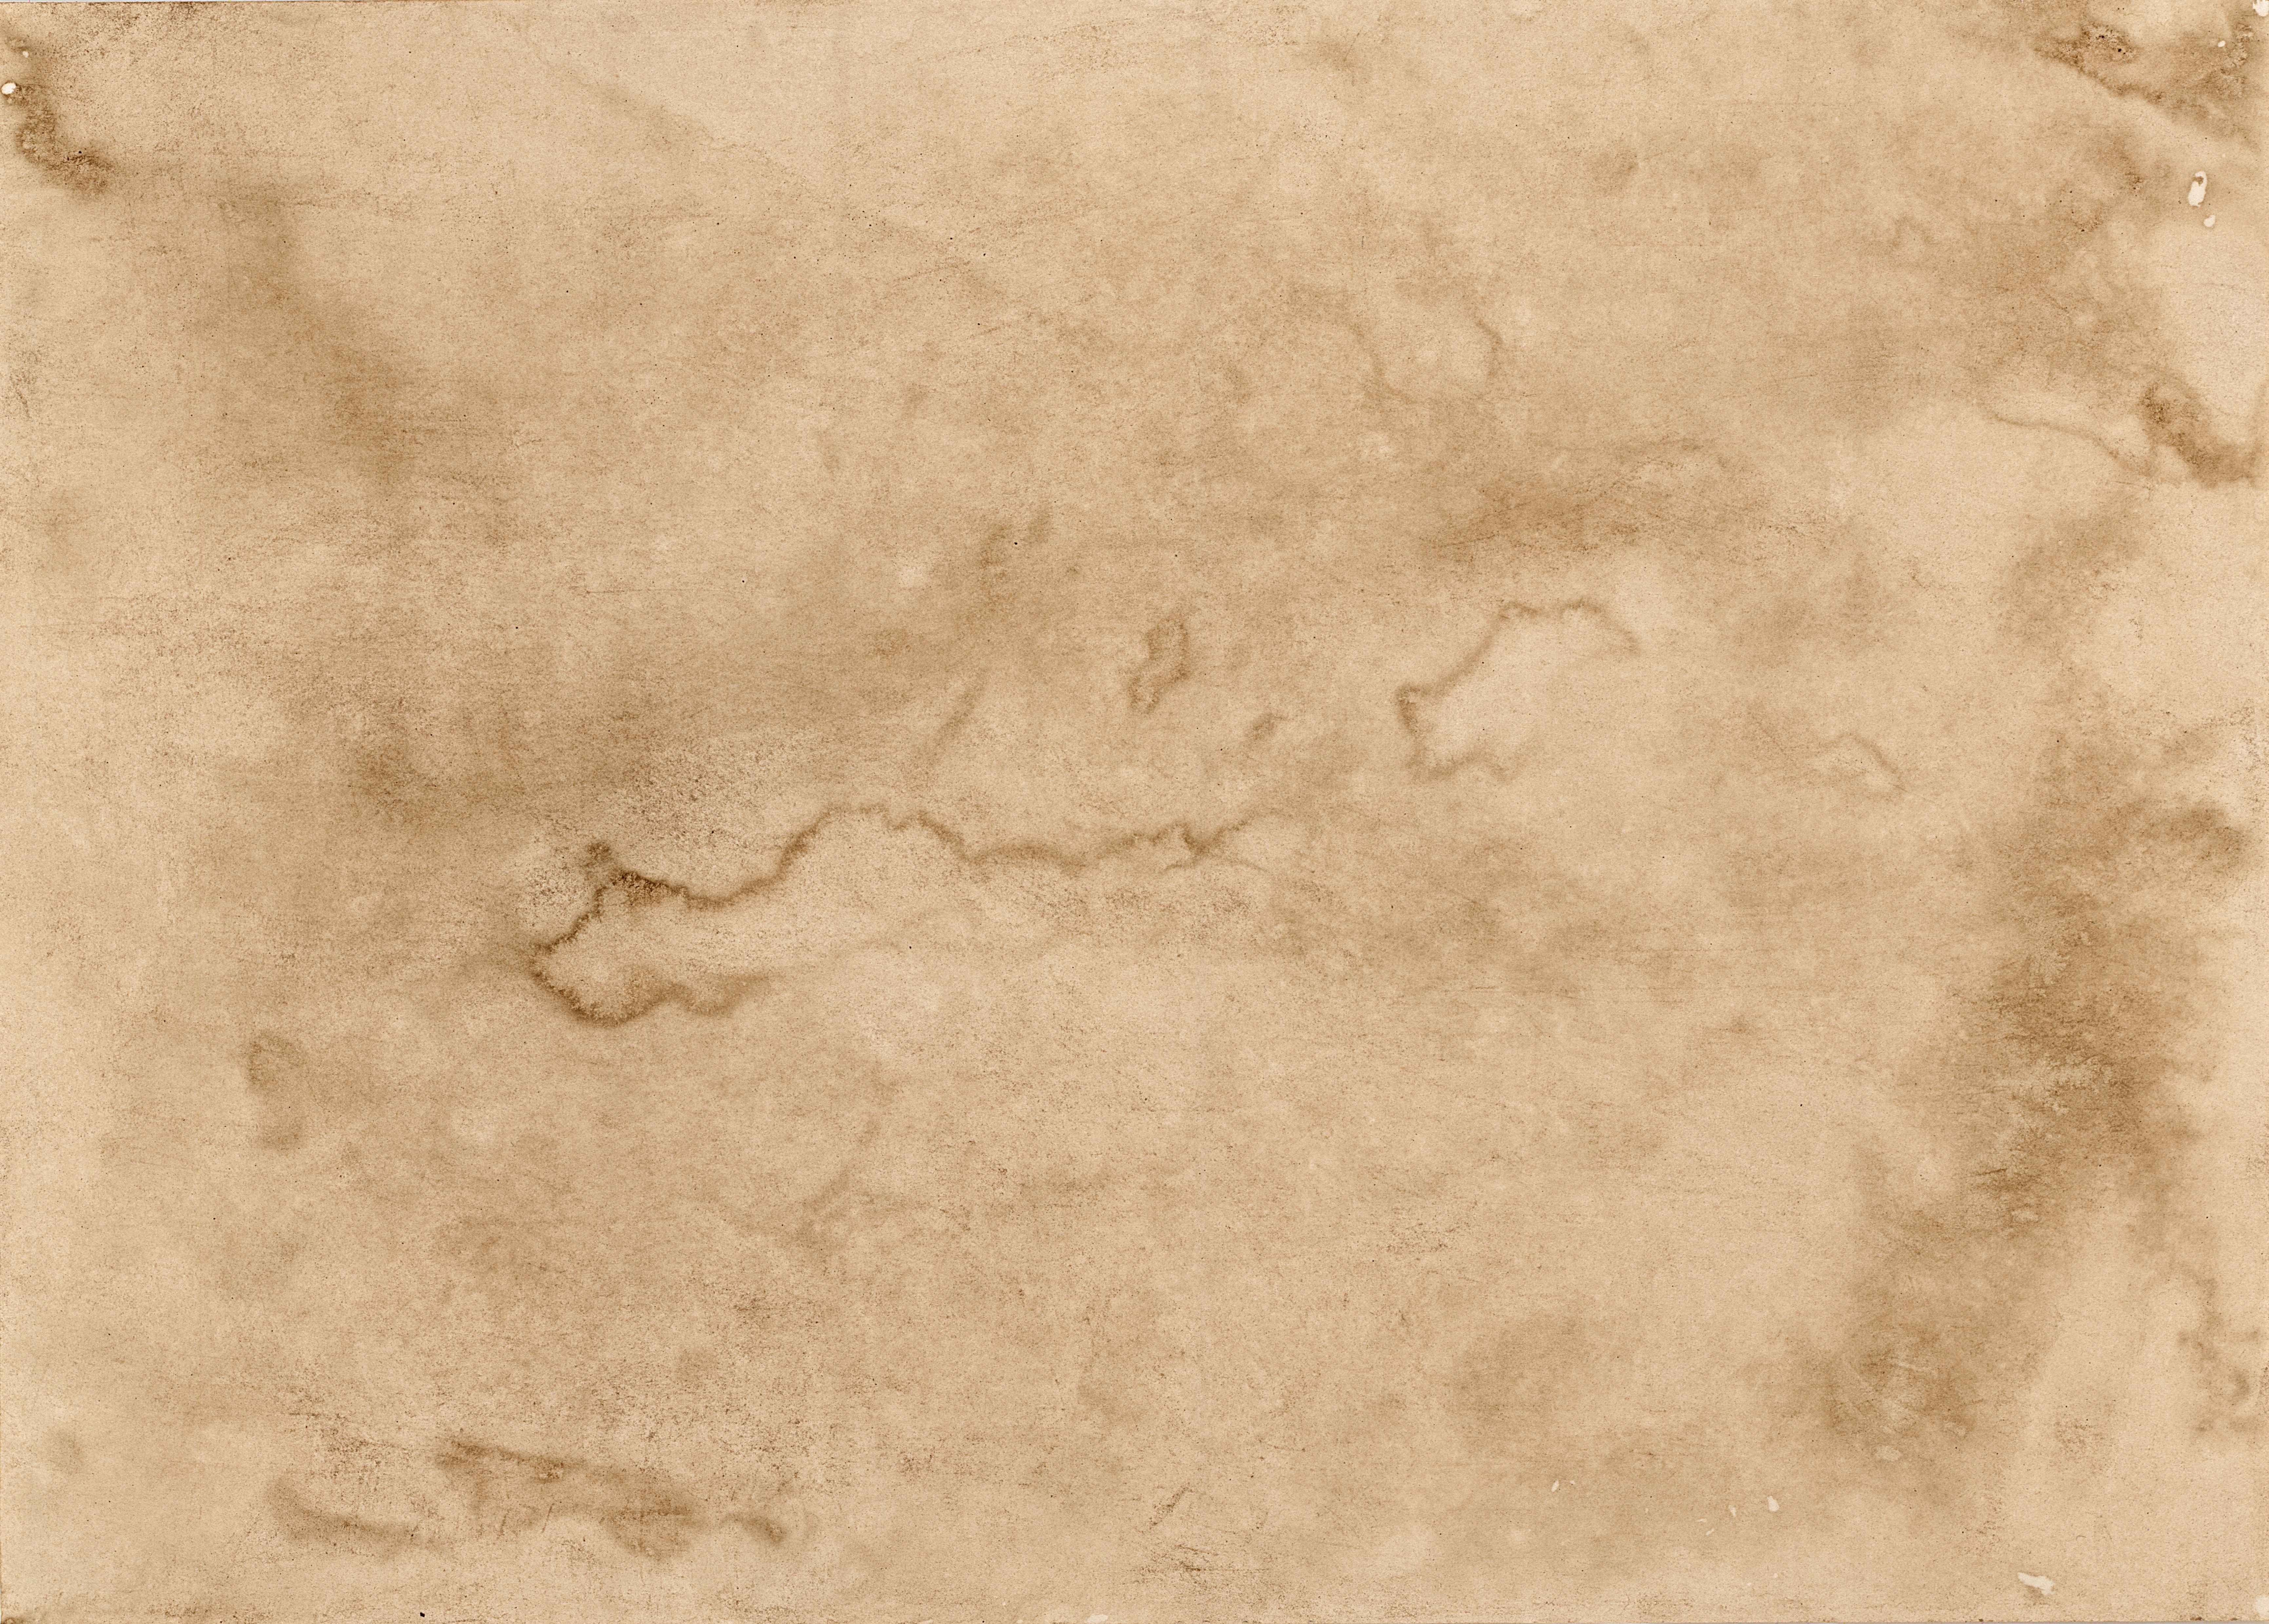
sand, coffee, structure, wood, antique, texture, floor, old, wall, brown, tile, paper, material, parchment, background, sketch, beige, plaster, flooring, out of date, old paper